History of gardening

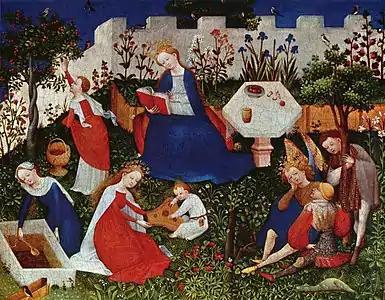
"Hortus conclusus" depicted by the Upper Rhenish Master

Chinese garden's structure is based upon the culture's creation myth, rooted in rocks and water. To have longevity is to live among mountains and water; it is to live with nature, to live like an immortal being (Xian). The garden evokes a healthy lifestyle that makes one immortal, free from the problems of civilization. Thus, Chinese landscape is known as Shan (mountain) and Shui (water).